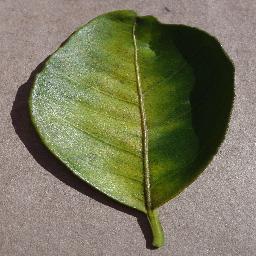
Label: Orange___Haunglongbing_(Citrus_greening)